Cursus publicus

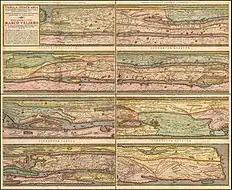

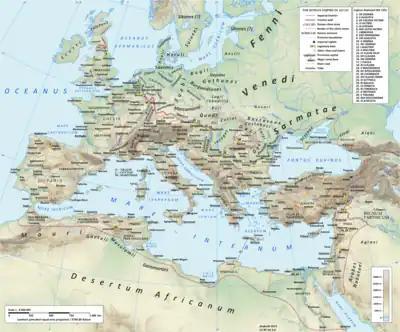
Main roads in the Roman Empire under Hadrian (ruled 117–138)

The cursus publicus (Latin: "the public way"; , "dēmósios drómos") was the state mandated and supervised courier and transportation service of the Roman Empire, the use of which continued into the Eastern Roman Empire and the Ostrogothic Kingdom. It was a system based on obligations placed on private persons by the Roman State. As contractors, called "mancipes", they provided the equipment, animals, and wagons. In the Early Empire compensation had to be paid but this had fallen into abeyance in Late Antiquity when maintenance was charged to the inhabitants along the routes. The service contained only those personnel necessary for administration and operation. These included veterinarians, wagon-wrights, and grooms. The couriers and wagon drivers did not belong to the service: whether public servants or private individuals, they used facilities requisitioned from local individuals and communities. The costs in Late Antiquity were charged to the provincials as part of the provincial tax obligations in the form of a liturgy/munus on private individual taxpayers.